Interior reconstruction

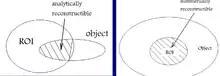
Region of interest (ROI) of an image showing an object

Assume formula_6, formula_7, formula_8, formula_9 are known matrices; formula_1 and formula_11 are unknown vectors of the original image, while formula_12 and formula_13 are vector measurements of the responses (formula_12 is known and formula_13 is unknown). formula_1 is inside region formula_3, (formula_18) and formula_11, in the region formula_4, (formula_21), is outside region formula_3. formula_12 is inside a region in the measurement corresponding to formula_3. This region is denoted as formula_25, (formula_26), while formula_13 is outside of the region formula_25. It corresponds to formula_4 and is denoted as formula_30, (formula_31).